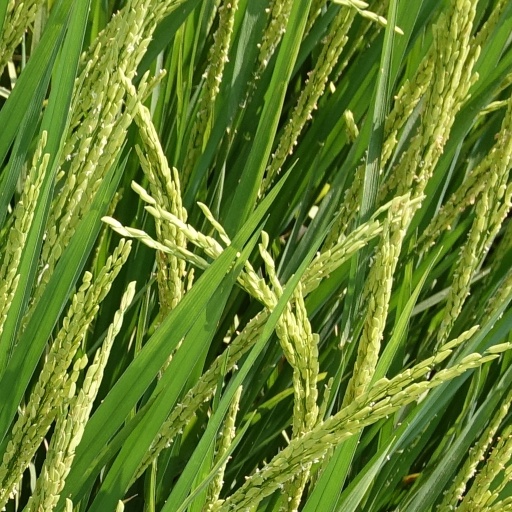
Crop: rice